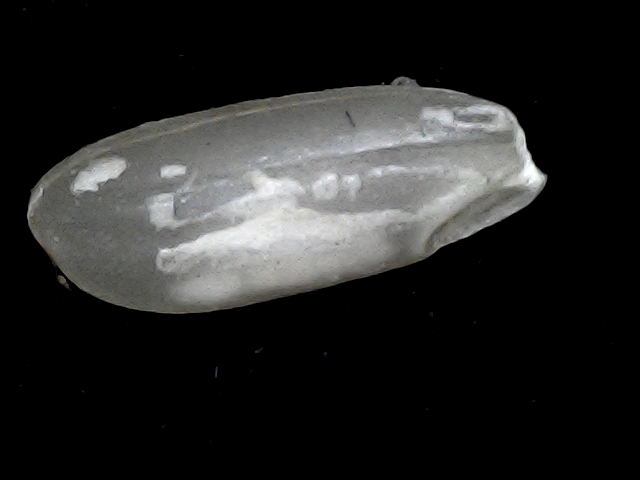
Rice variety: BD91